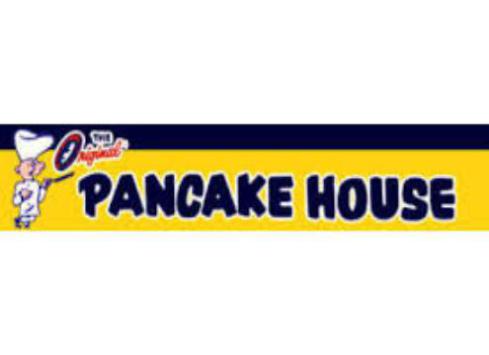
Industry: Food